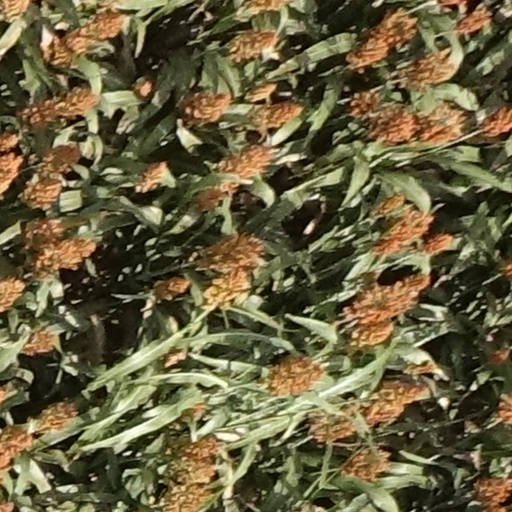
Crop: sorghum